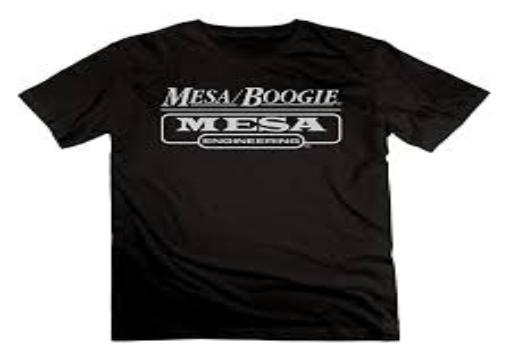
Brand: mesa boogie
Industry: Clothes